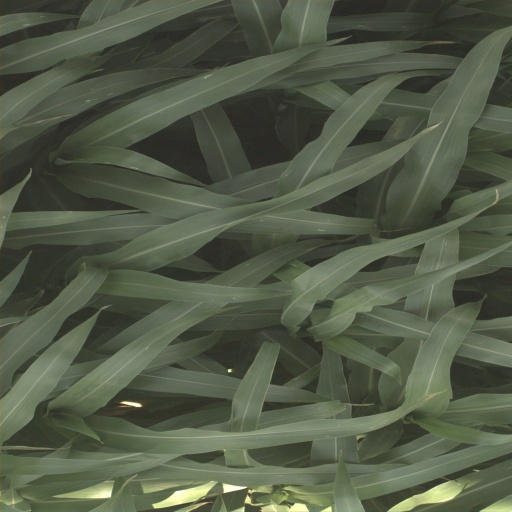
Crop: sorghum